Masquerade (2021 film)

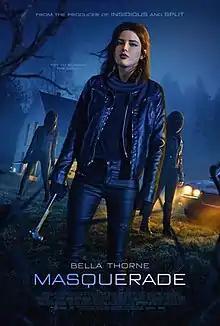
Promotional release poster

Masquerade is a 2021 American thriller film, written and directed by Shane Dax Taylor. It stars Bella Thorne, Alyvia Alyn Lind, Austin Nichols, Mircea Monroe and Skyler Samuels. It was released on July 30, 2021, by Shout! Factory.